John Baselmans

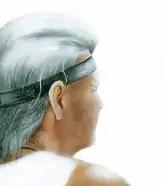

John Baselmans (born May 20, 1954 in Waalre, North Brabant) is a Dutch artist, sculptor, graphic designer, and illustrator. He was born in Aalst but has lived and worked in Curaçao, Netherlands Antilles since 1982. Since 1984, Baselmans has designed postal stamps for the post office of the Netherlands Antilles and has worked as an illustrator for different schoolbooks. His pen drawings are made in a combination of pen and ink, color pencils, and soft pastel chalk.